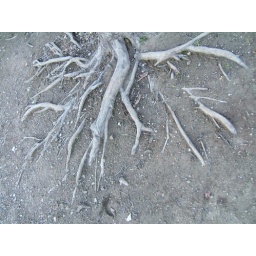
Roots of a tree near horse barn - DSCF1422